Lua de Cristal

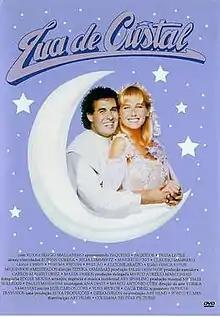
Theatrical release poster

Lua de Cristal is a 1990 Brazilian romantic comedy film directed by Tizuka Yamasaki, and starring Xuxa Meneghel.